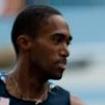
Age: 20